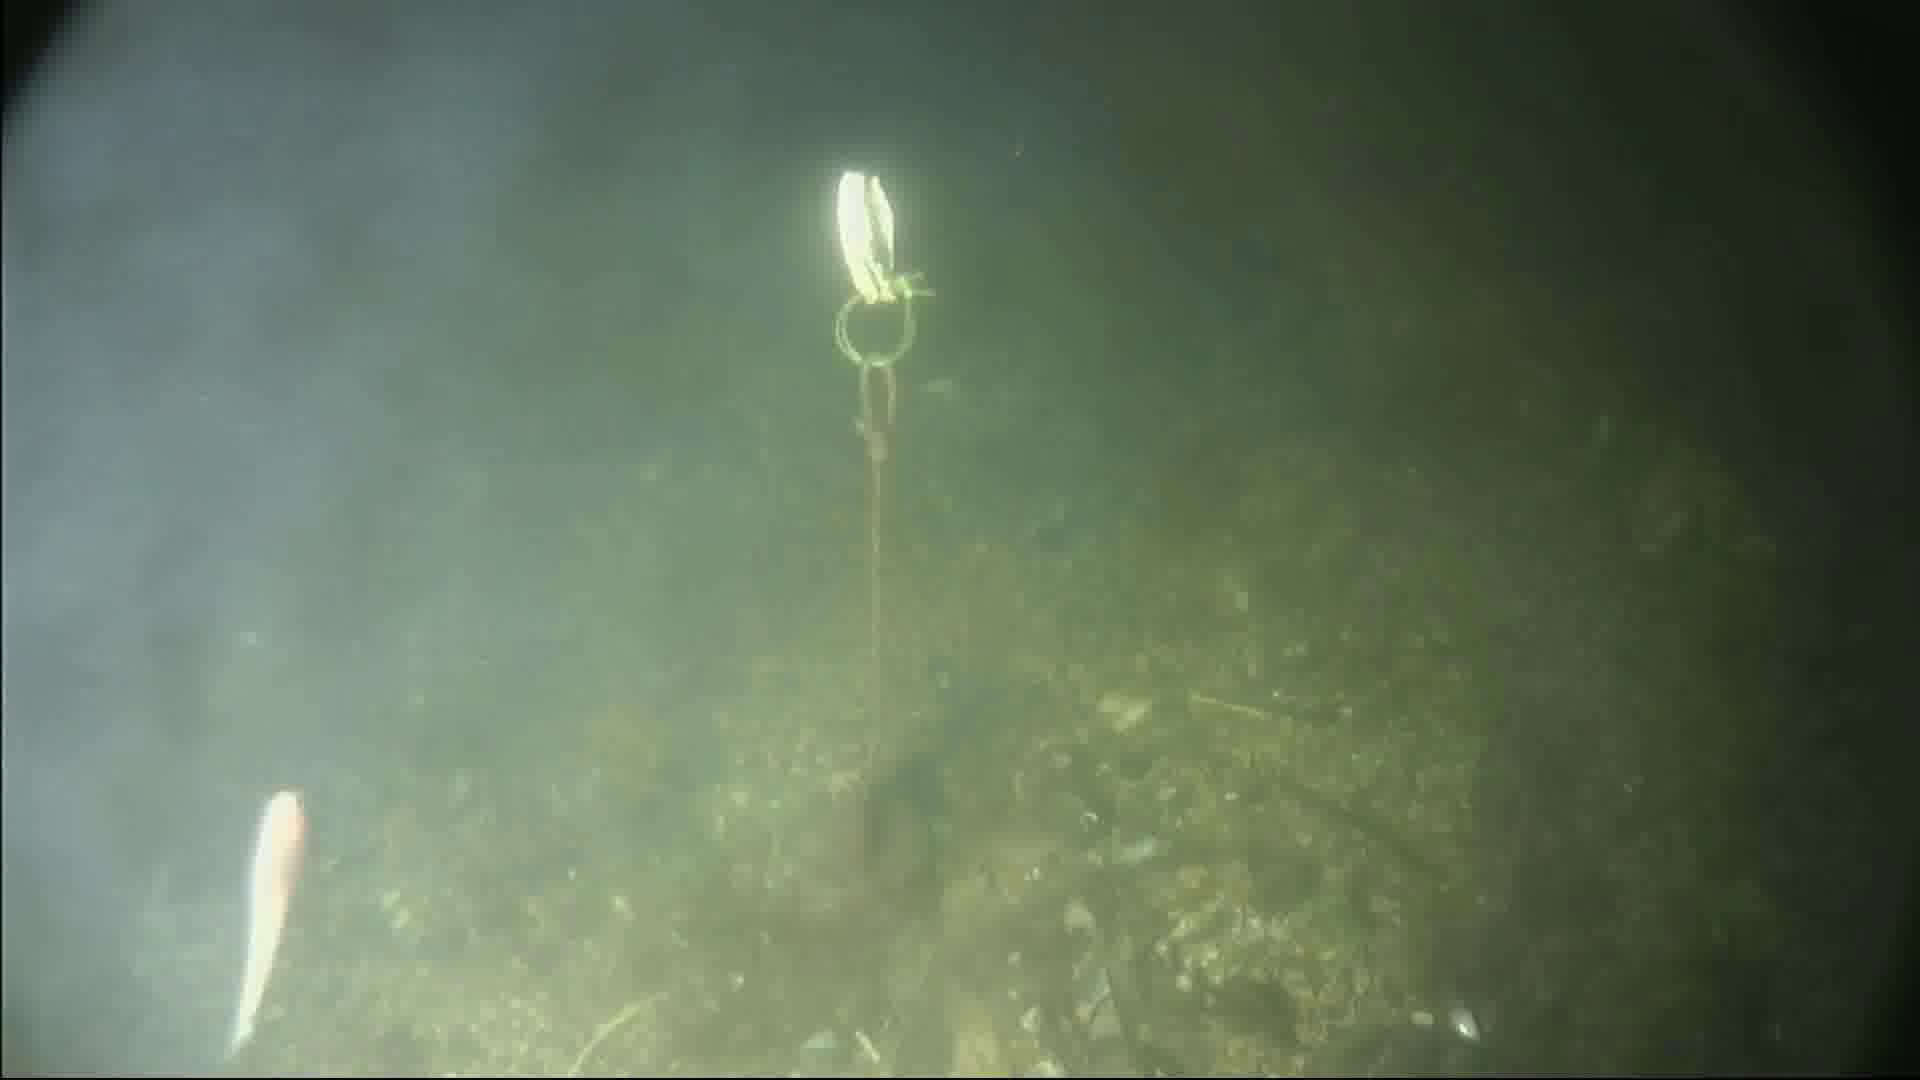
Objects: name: small_fish
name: crab